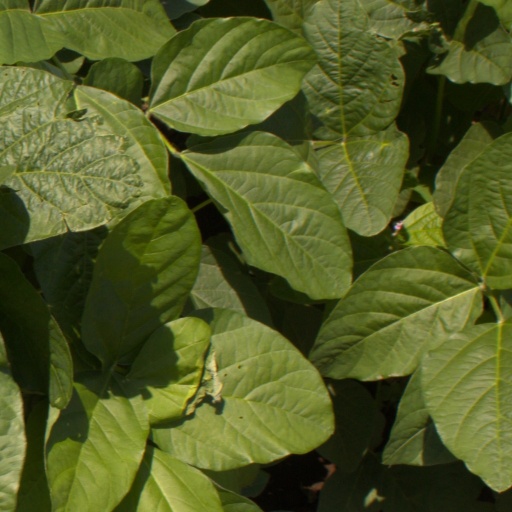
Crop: soybean